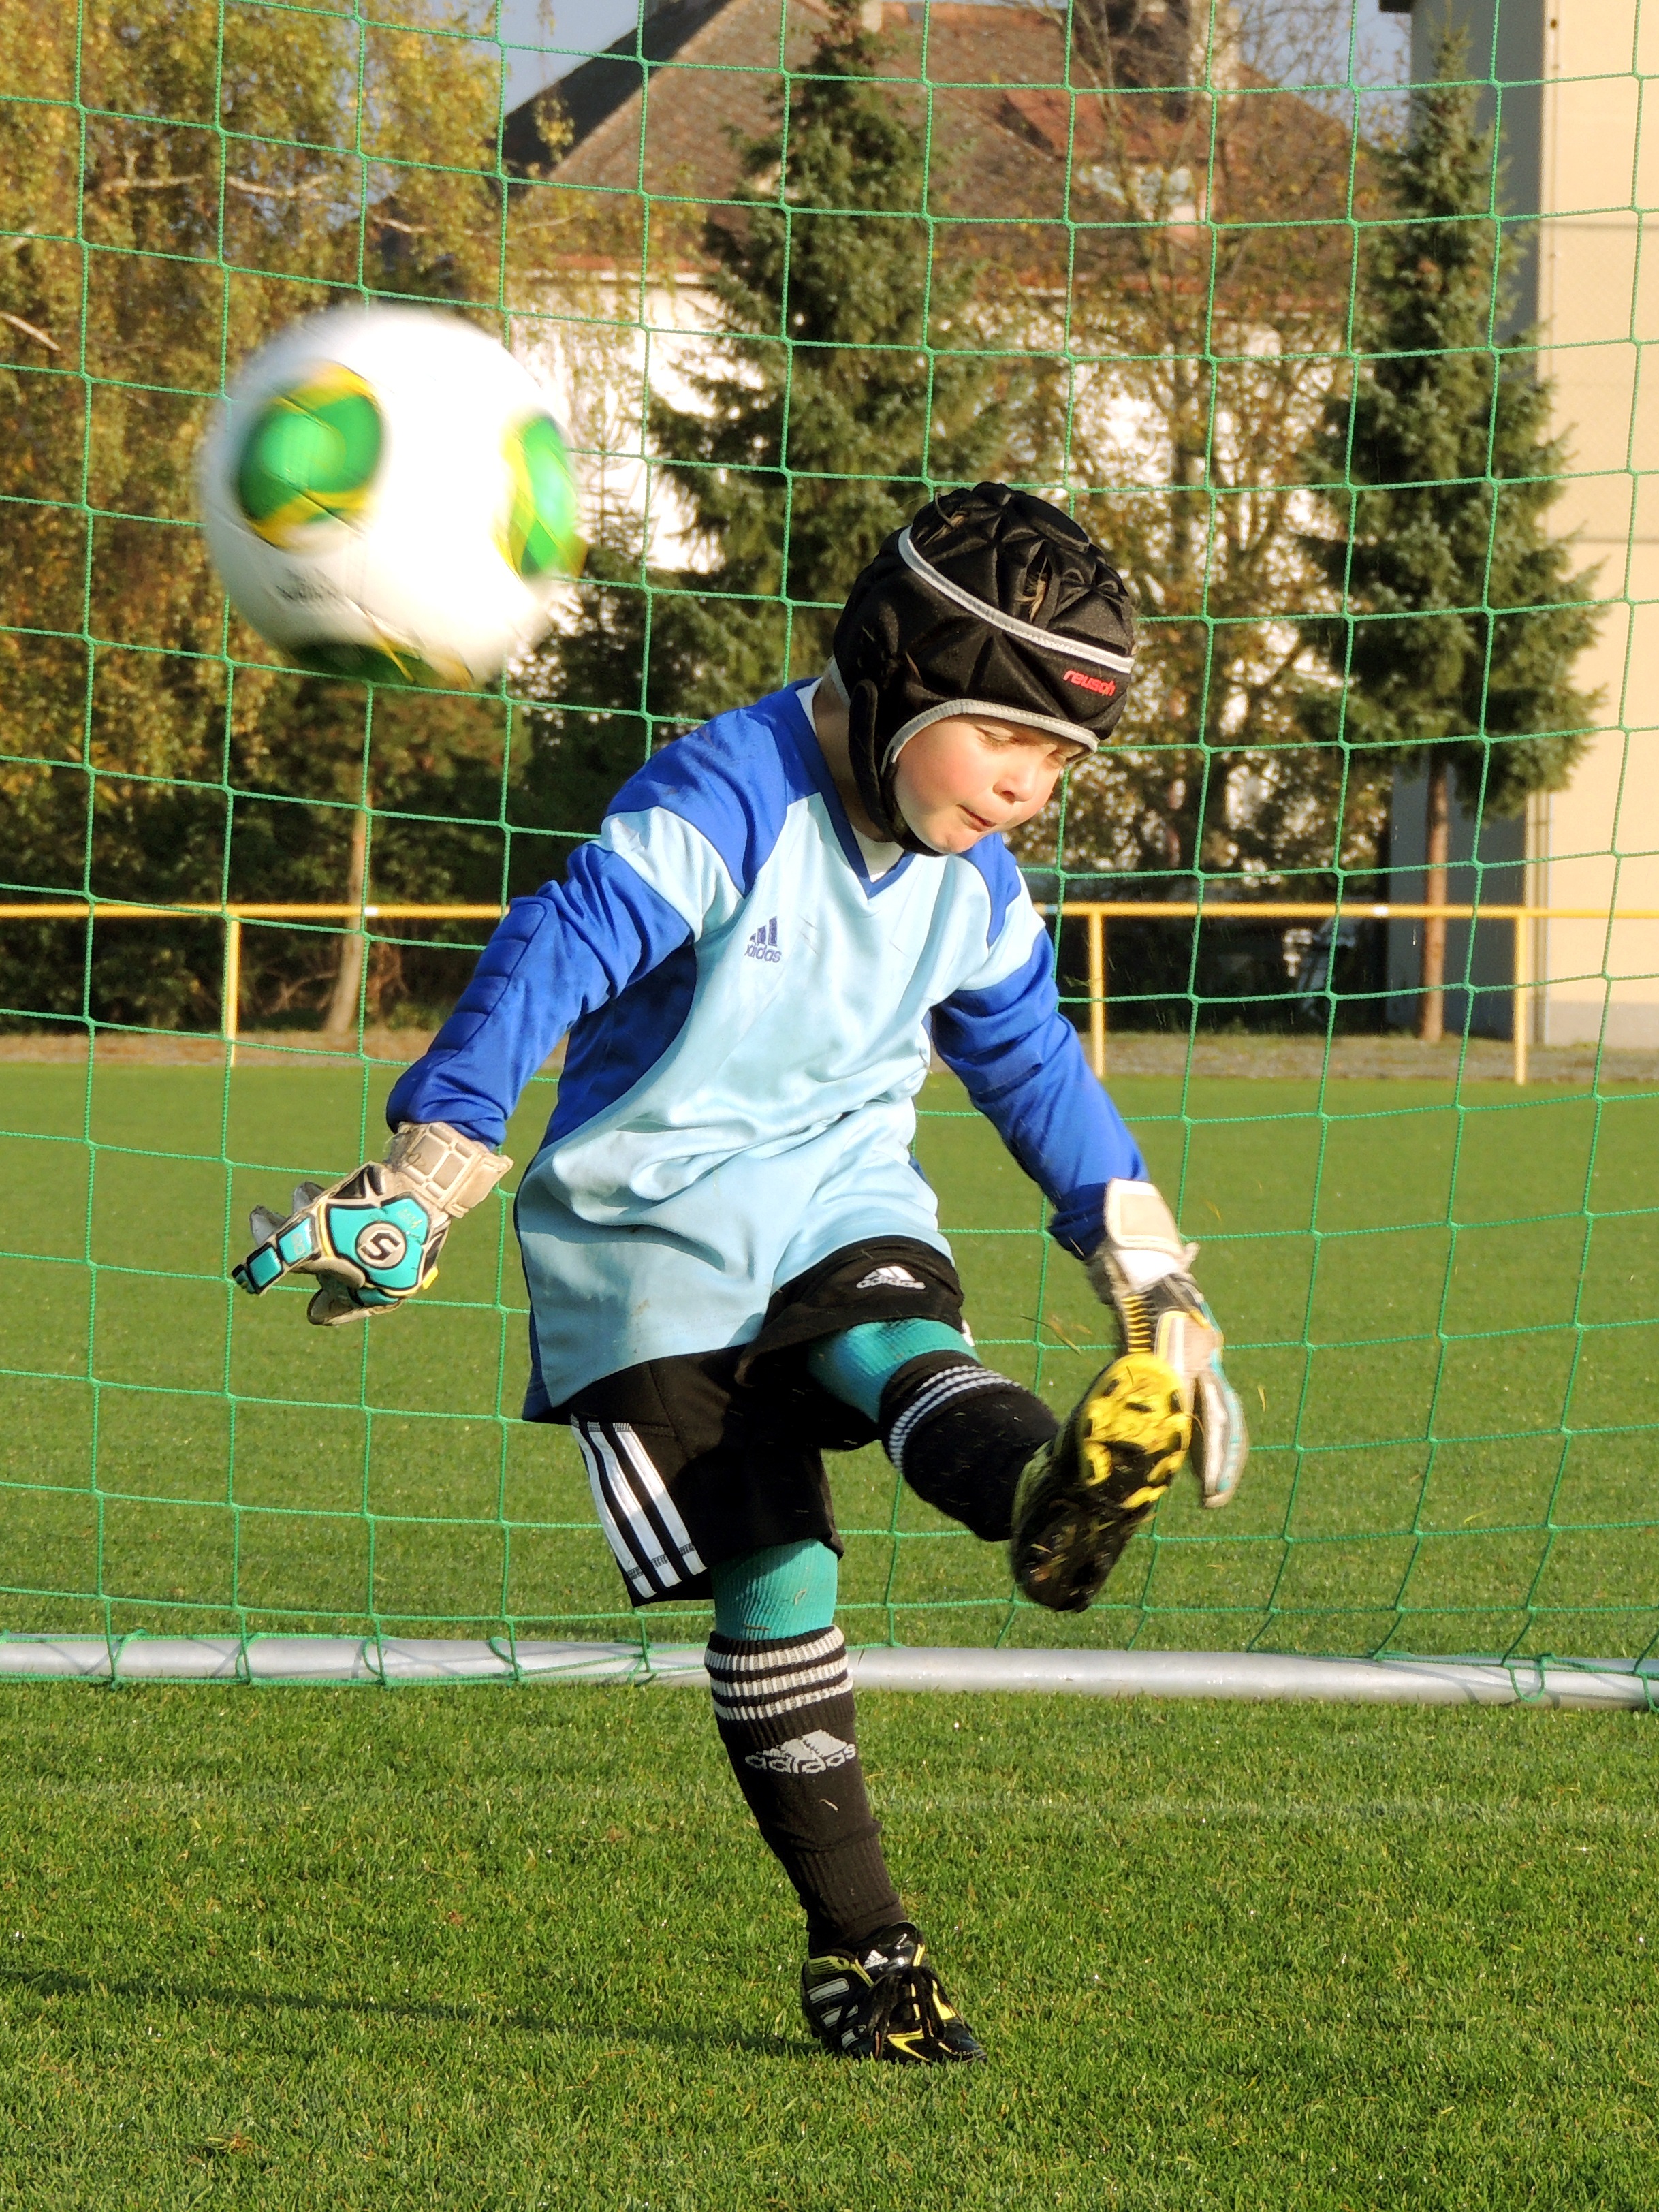
sport, play, boy, soccer, football, player, sports, ball, footballer, tournament, kick, excavation, goalkeeper, keeper, football player, ball game, team sport, competition event